Jiří Horáček

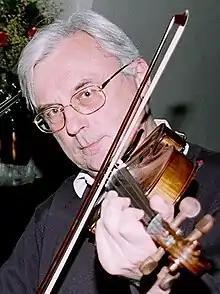

Prof. RNDr. Jiří Horáček, DrSc. (* February 2, 1945 in Nová Paka) is a Czech theoretical physicist, professor at Charles University in Prague, where he works at the Institute of Theoretical Physics, which is a part of the Faculty of Mathematics and Physics. He was the director of the Institute in 2003–2011.